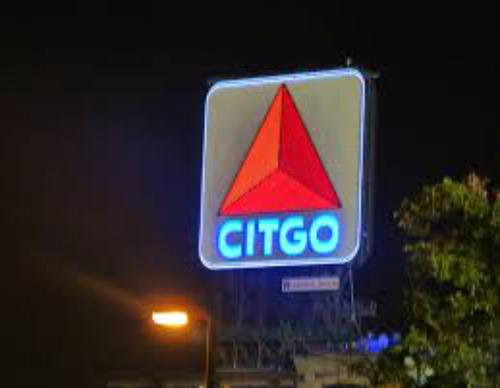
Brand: Citgo
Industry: Transportation